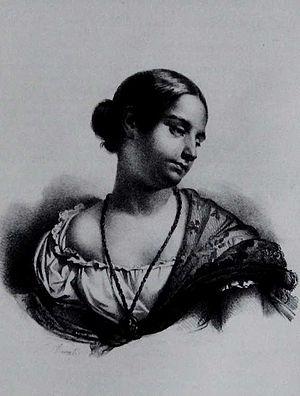
Maria Dalle Donne, née le 12 juillet 1778 à Roncastaldo et morte à Bologne le 9 juin 1842, est un médecin italien et une directrice de l'Université de Bologne. Elle est la première femme titulaire d'un doctorat en médecine en Italie, et la deuxième femme à devenir membre de l'Ordine dei Benedettini Accademici Pensionati.